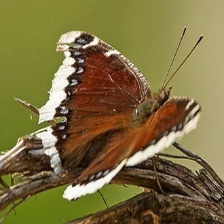
Species: MOURNING CLOAK
Butterfly family (ImageNet category): admiral